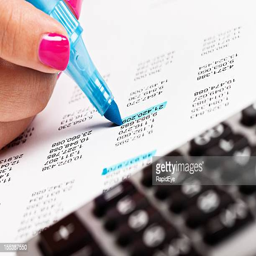
woman 's hand carefully highlights numbers in a financial document